Siege of Tourane

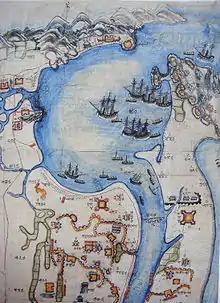
French order of battle (detail of a contemporary Vietnamese map).

In the autumn of 1859, Rigault de Genouilly, whose conduct of the war had come under criticism, was repatriated to France and replaced in command of the allied expedition by Rear Admiral François Page. Page disembarked in Tourane on 19 October, and immediately after his arrival offered peace terms to the Vietnamese: an end to the persecution of Christians, the installation of French consuls in Vietnam and certain commercial privileges. These were relatively moderate terms, but the Vietnamese did not accept them. Instead, they spun out the negotiations, believing that the French would eventually leave Vietnam empty-handed.